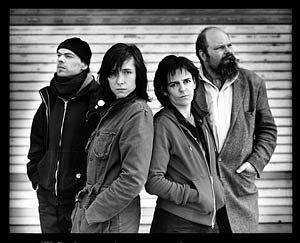
Jolente De Keersmaeker, née en 1967 en Belgique, est une actrice et metteuse en scène de théâtre contemporain belge.
Tg Stan, souvent écrit Tg STAN ou tg STAN, voire simplement en STAN, est un collectif de théâtre belge flamand formé en 1989 à Anvers en Belgique. Orienté vers la création théâtrale formelle d'avant-garde, voire expérimentale, le collectif flamand s'attache à un répertoire varié allant des auteurs classiques, aux modernes russes ou suédois du XIXᵉ siècle, jusqu'aux créations de dramaturges contemporains, en s'attachant souvent à mettre en place des collaborations avec d'autres compagnies théâtrales ou chorégraphiques.
In Real Time est un ballet-théâtre de danse contemporaine de la chorégraphe belge Anne Teresa De Keersmaeker, créé en 2000 pour la compagnie Rosas en collaboration avec le collectif théâtral Tg STAN et le groupe de jazz Aka Moon.